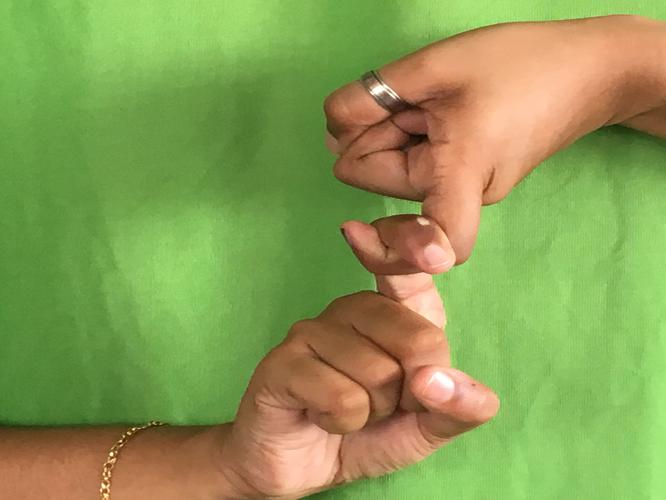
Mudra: Pasha
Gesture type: double_hand